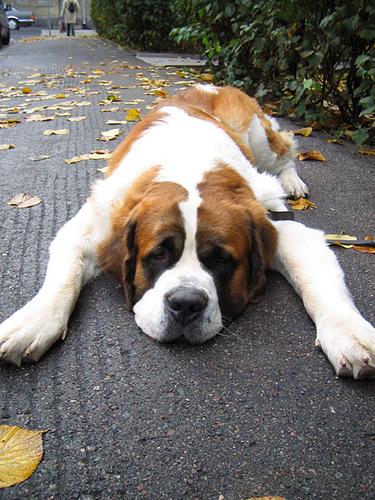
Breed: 211-n000068-Saint_Bernard